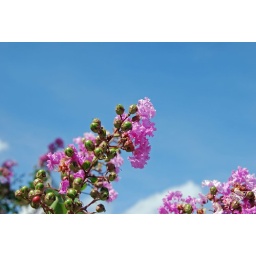
Pink blossoms under the blue sky